Vasco da Gama

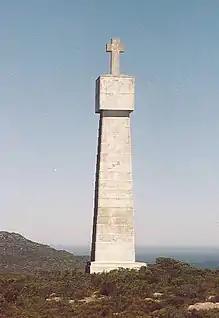
Monument to the Cross of Vasco da Gama at the Cape of Good Hope, South Africa

The expedition set sail from Lisbon on 8 July 1497. It followed the route pioneered by earlier explorers along the coast of Africa via Tenerife and the Cape Verde Islands. After reaching the coast of present-day Sierra Leone, da Gama took a course south into the open ocean, crossing the equator and seeking the South Atlantic westerlies that Bartolomeu Dias had discovered in 1487. This course proved successful and on 4 November 1497, the expedition made landfall on the African coast. For over three months the ships had sailed more than of open ocean, by far the longest journey without landfall made by that time.